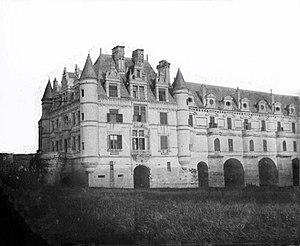
Le château de Chenonceau, photographie de Louis Alphonse de Brébisson. Le domaine est alors la propriété du comte René Vallet de Villeneuve, petit-neveu de Madame Dupin.
Le château de Chenonceau est un château de la Loire situé en Touraine, sur la commune de Chenonceaux, dans le département d'Indre-et-Loire en région Centre-Val de Loire.